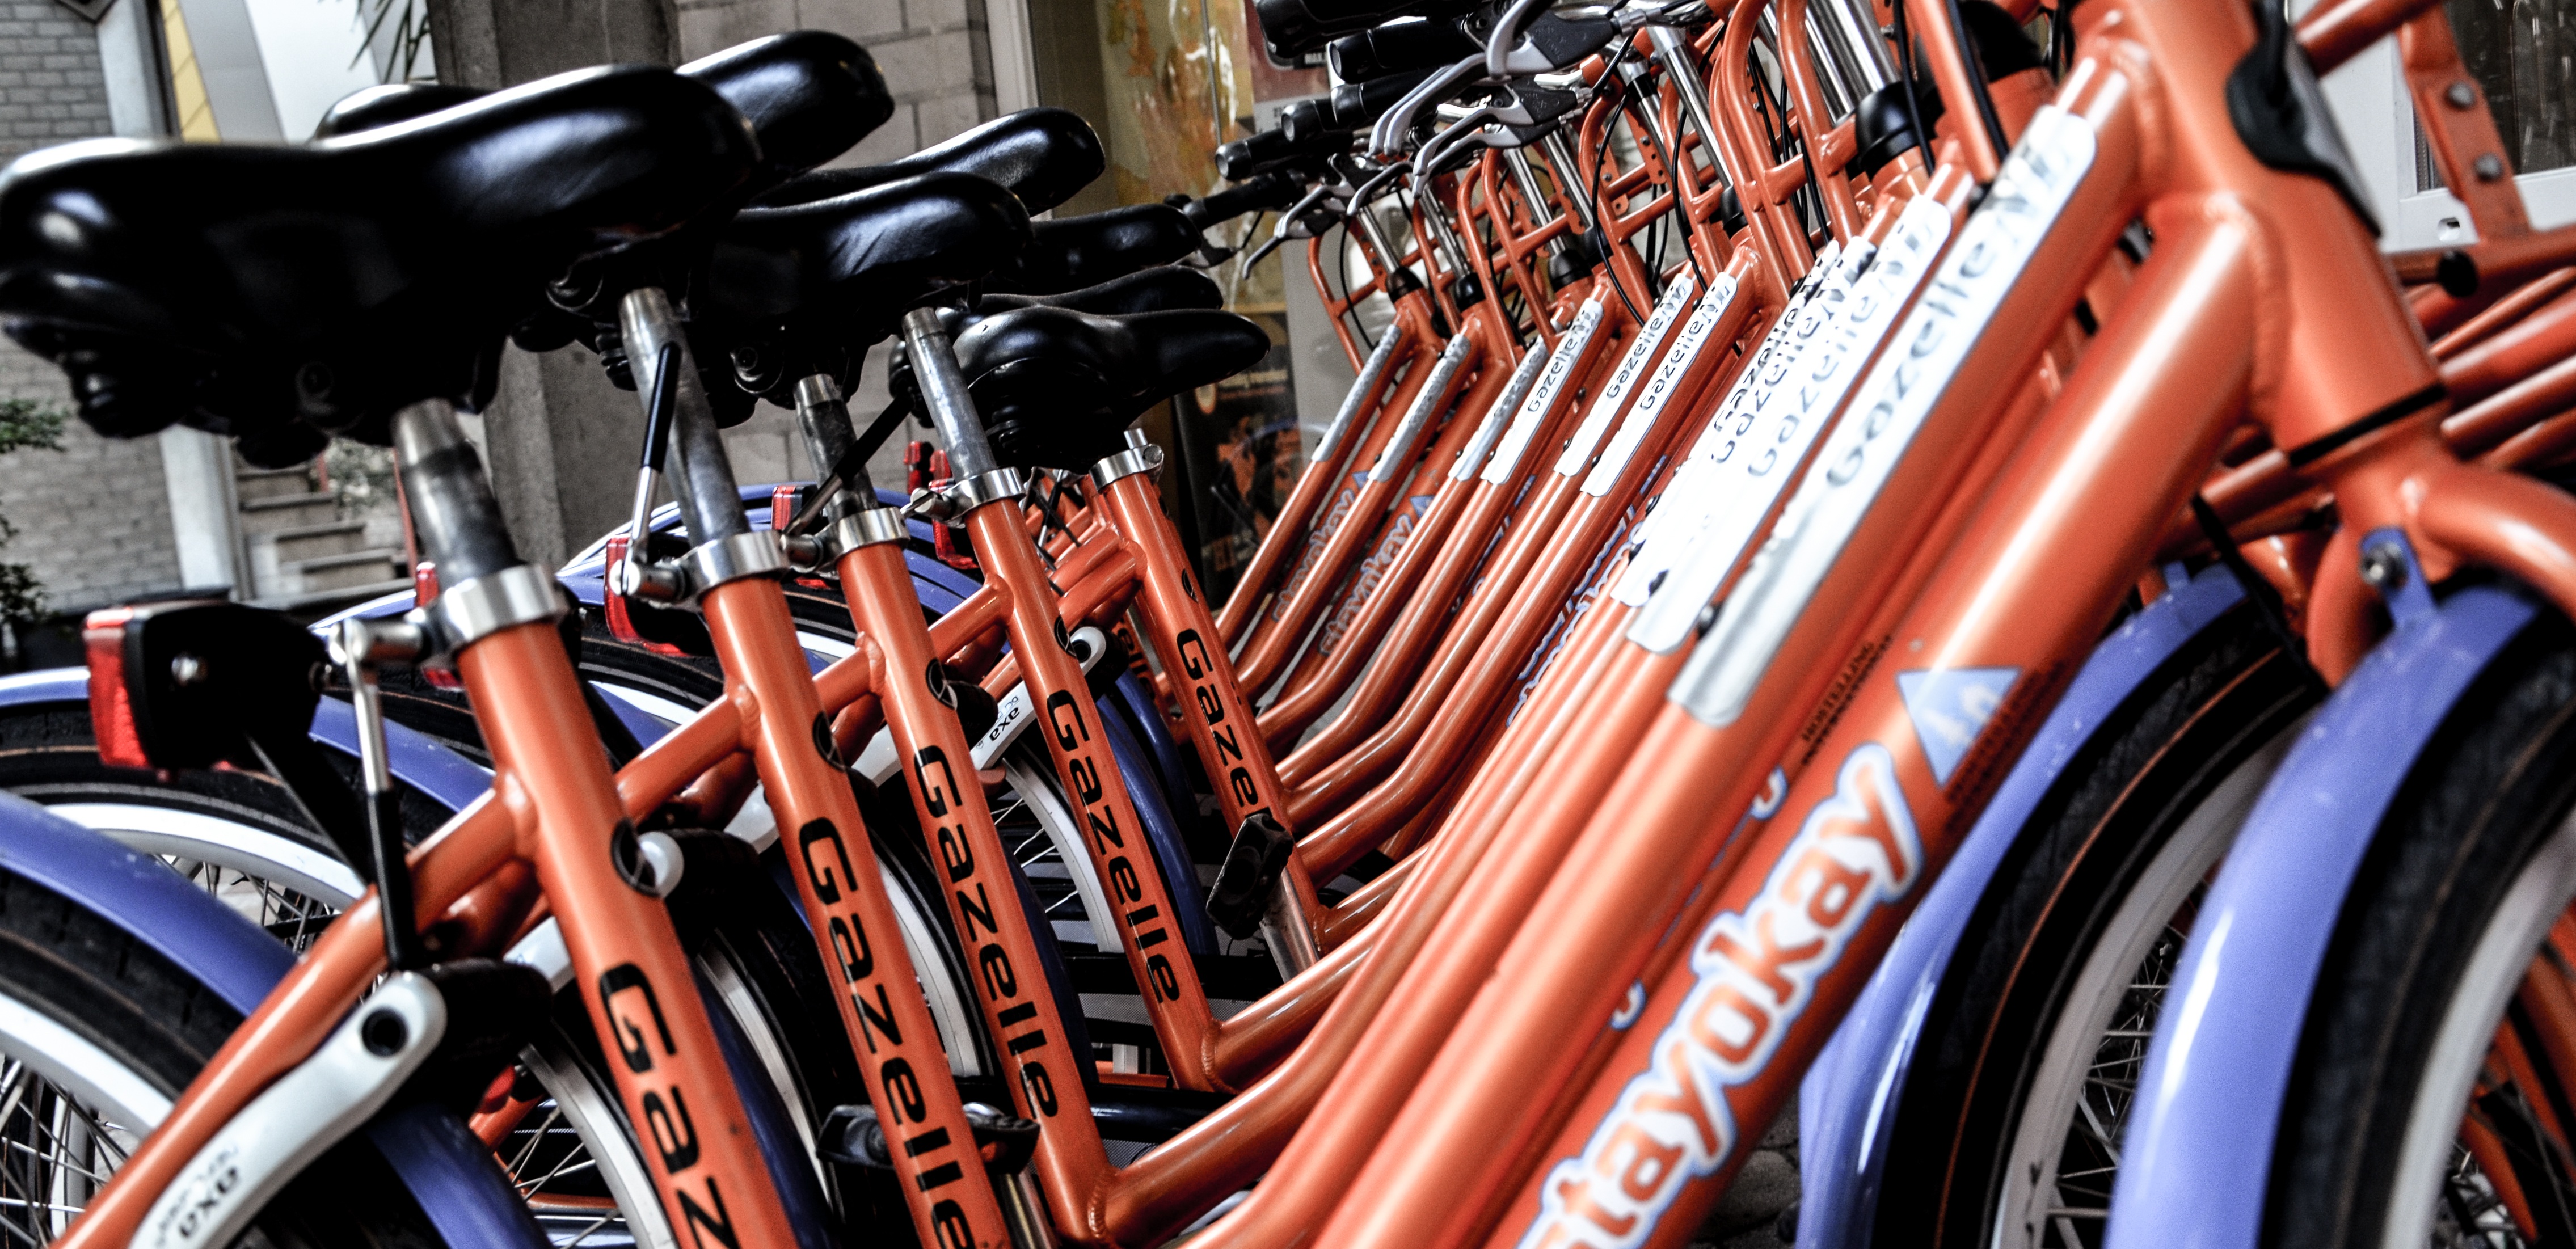
wheel, bicycle, bike, urban, vehicle, motorcycle, tourism, tire, sports equipment, mountain bike, rental, cycling, amsterdam, netherlands, bicycles, engine, many, same, land vehicle, identical